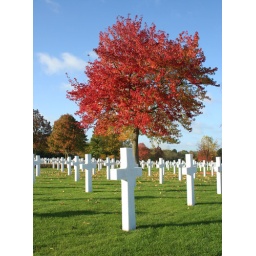
Loved the contrast of the red leaves on this tree against the white headstones.